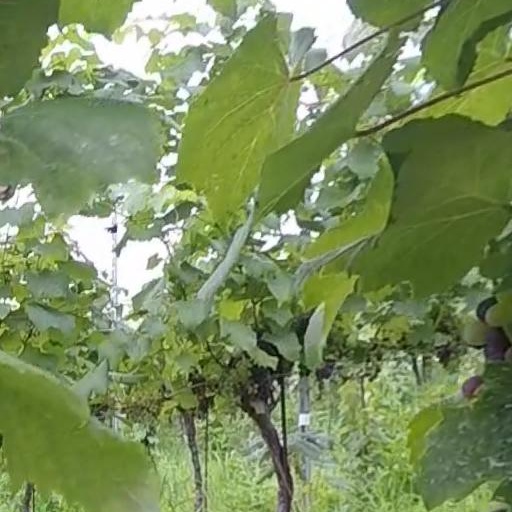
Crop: grape